High Chicago

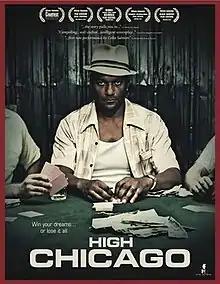
Film poster

High Chicago (also released as A Family Man) is a 2011 drama film. Director Alfons Adetuyi and his brother, screenwriter Robert Adetuyi, used locations in their home town of Sudbury, Ontario when making the film.